Zolykha's Secret

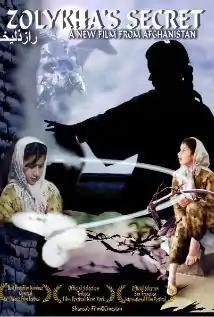

Zolykha's Secret or Raz-e-Zolykha is a 2006 Afghan film directed by Horace Shansab. It was one of the first feature films produced in the post-Taliban Afghanistan.